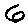
Label: 6